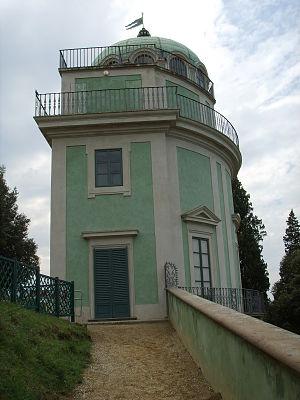
Une fabrique de jardin est une construction à vocation ornementale prenant part à une composition paysagère au sein d'un parc ou d'un jardin. Elle sert généralement à ponctuer le parcours du promeneur ou à marquer un point de vue pittoresque. Prenant les formes les plus diverses, voire extravagantes, les fabriques évoquent en général des éléments architecturaux inspirés de l'Antiquité, de l'histoire, de contrées exotiques ou de la nature. Les premières fabriques apparaissent dans les jardins anglais au début du XVIIIᵉ siècle et se répandent avec la mode des jardins paysagers. De véritables parcs à fabriques voient ainsi le jour au cours des xviiiᵉ et xixᵉ siècles.